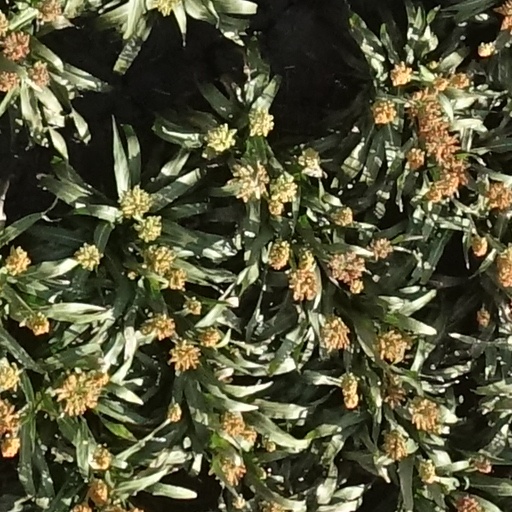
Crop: sorghum